Satirical Theatre

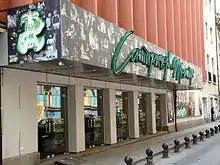
Satirical Theatre

The Aleko Konstantinov State Satirical Theatre ("Darzhaven satirichen teatar „Aleko Konstantinov“"), commonly known as the Satirical Theatre, is a theatre in Sofia, Bulgaria, located on Georgi Rakovski Street, known as "Sofia Broadway". It was established in 1957 and named after writer Aleko Konstantinov, author of the satirical series "Bay Ganyo". In 1974, the theatre put on a very successful production of Stanislav Stratiev's "The Roman Bath", which was put on for more than ten years. In 2005 the theatre put on a production of Ana Vaseva's "D.L.".